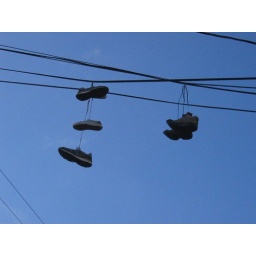
i love it when people throw old shoes over telephone lines.